Kushi Kushiga

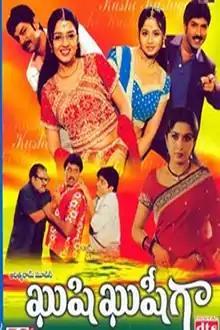
DVD Cover

Kushi Kushiga ( Happy happily) is a 2004 Indian Telugu-language action comedy film directed by G. Ram Prasad. Starring Jagapati Babu, Venu, Ramya Krishna, Sangeetha, and Nikita Thukral and music composed by S. A. Rajkumar. The film is a remake of the 2003 Malayalam film "Chronic Bachelor" starring Mammootty.